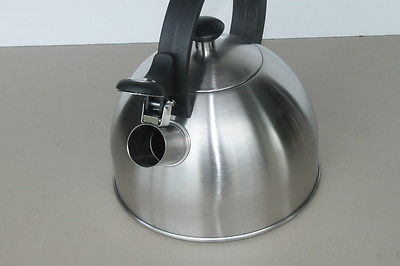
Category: kettle